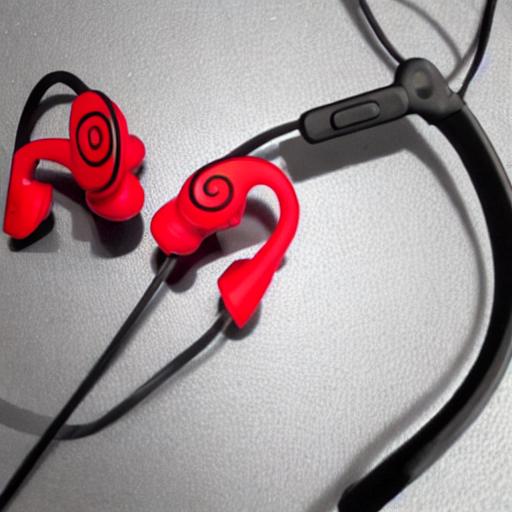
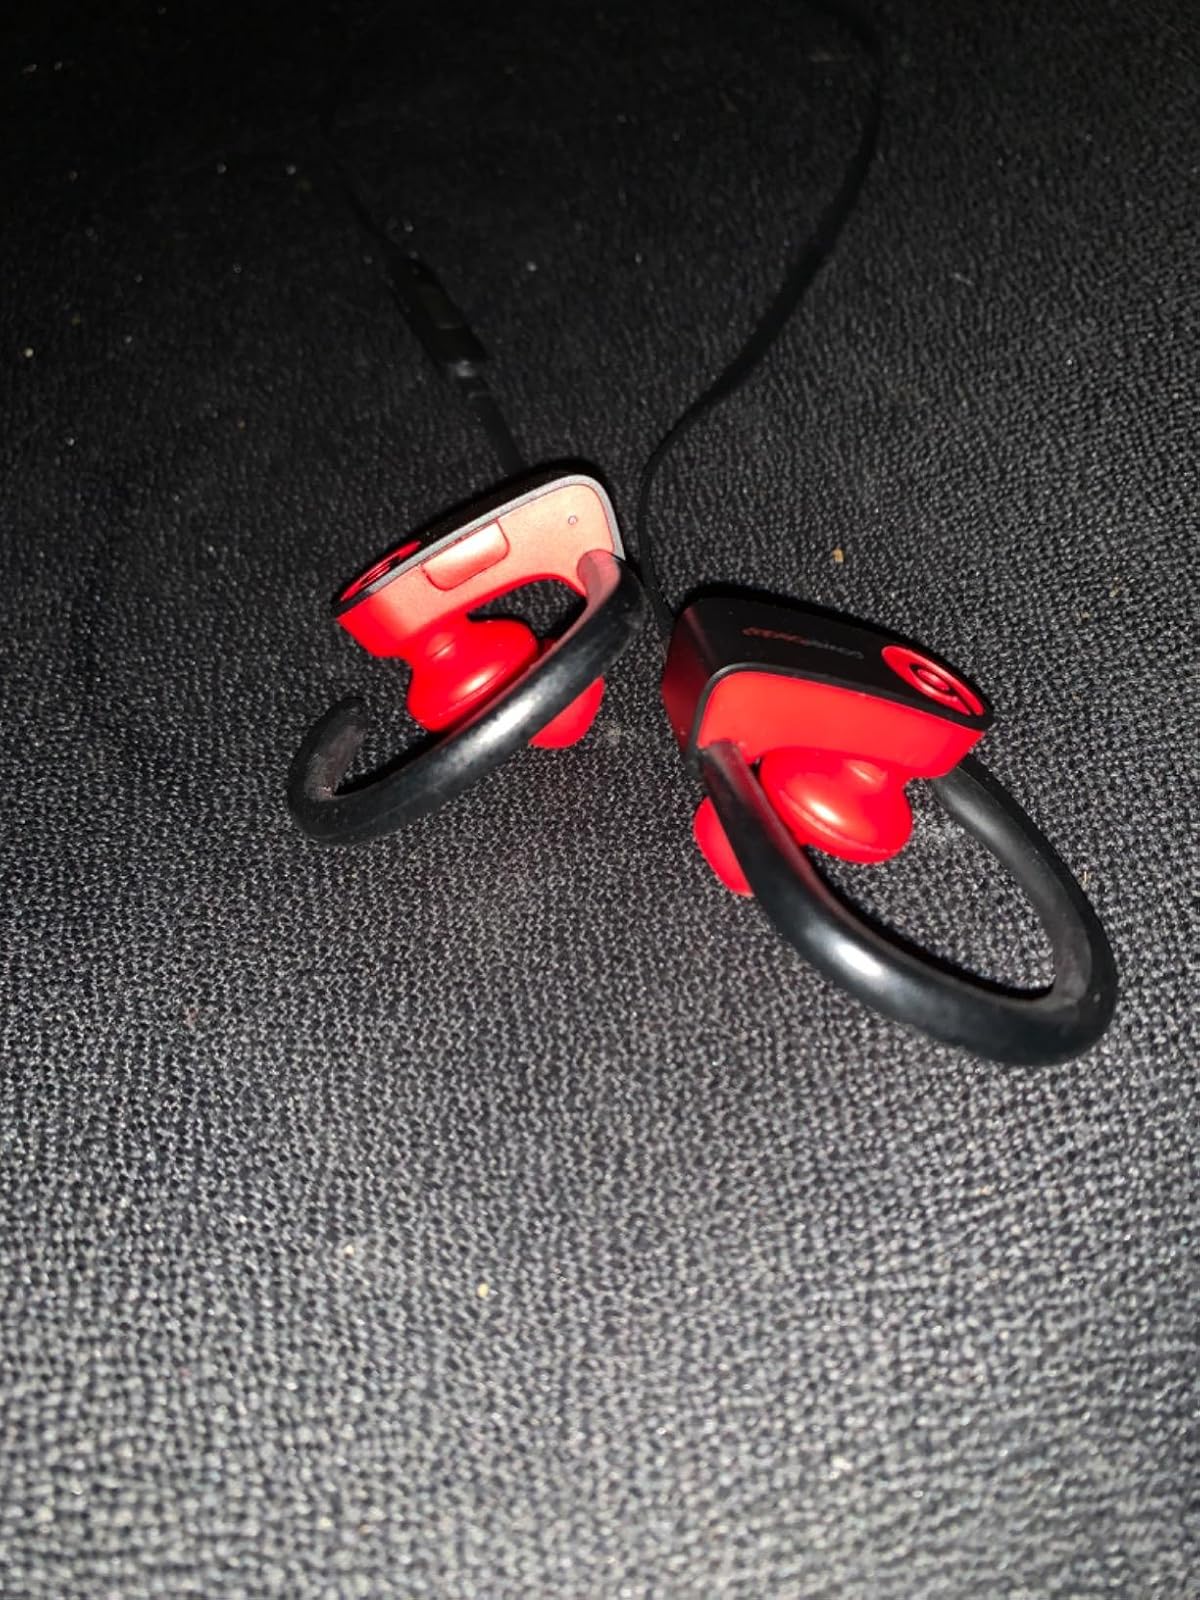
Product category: earbuds
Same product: no